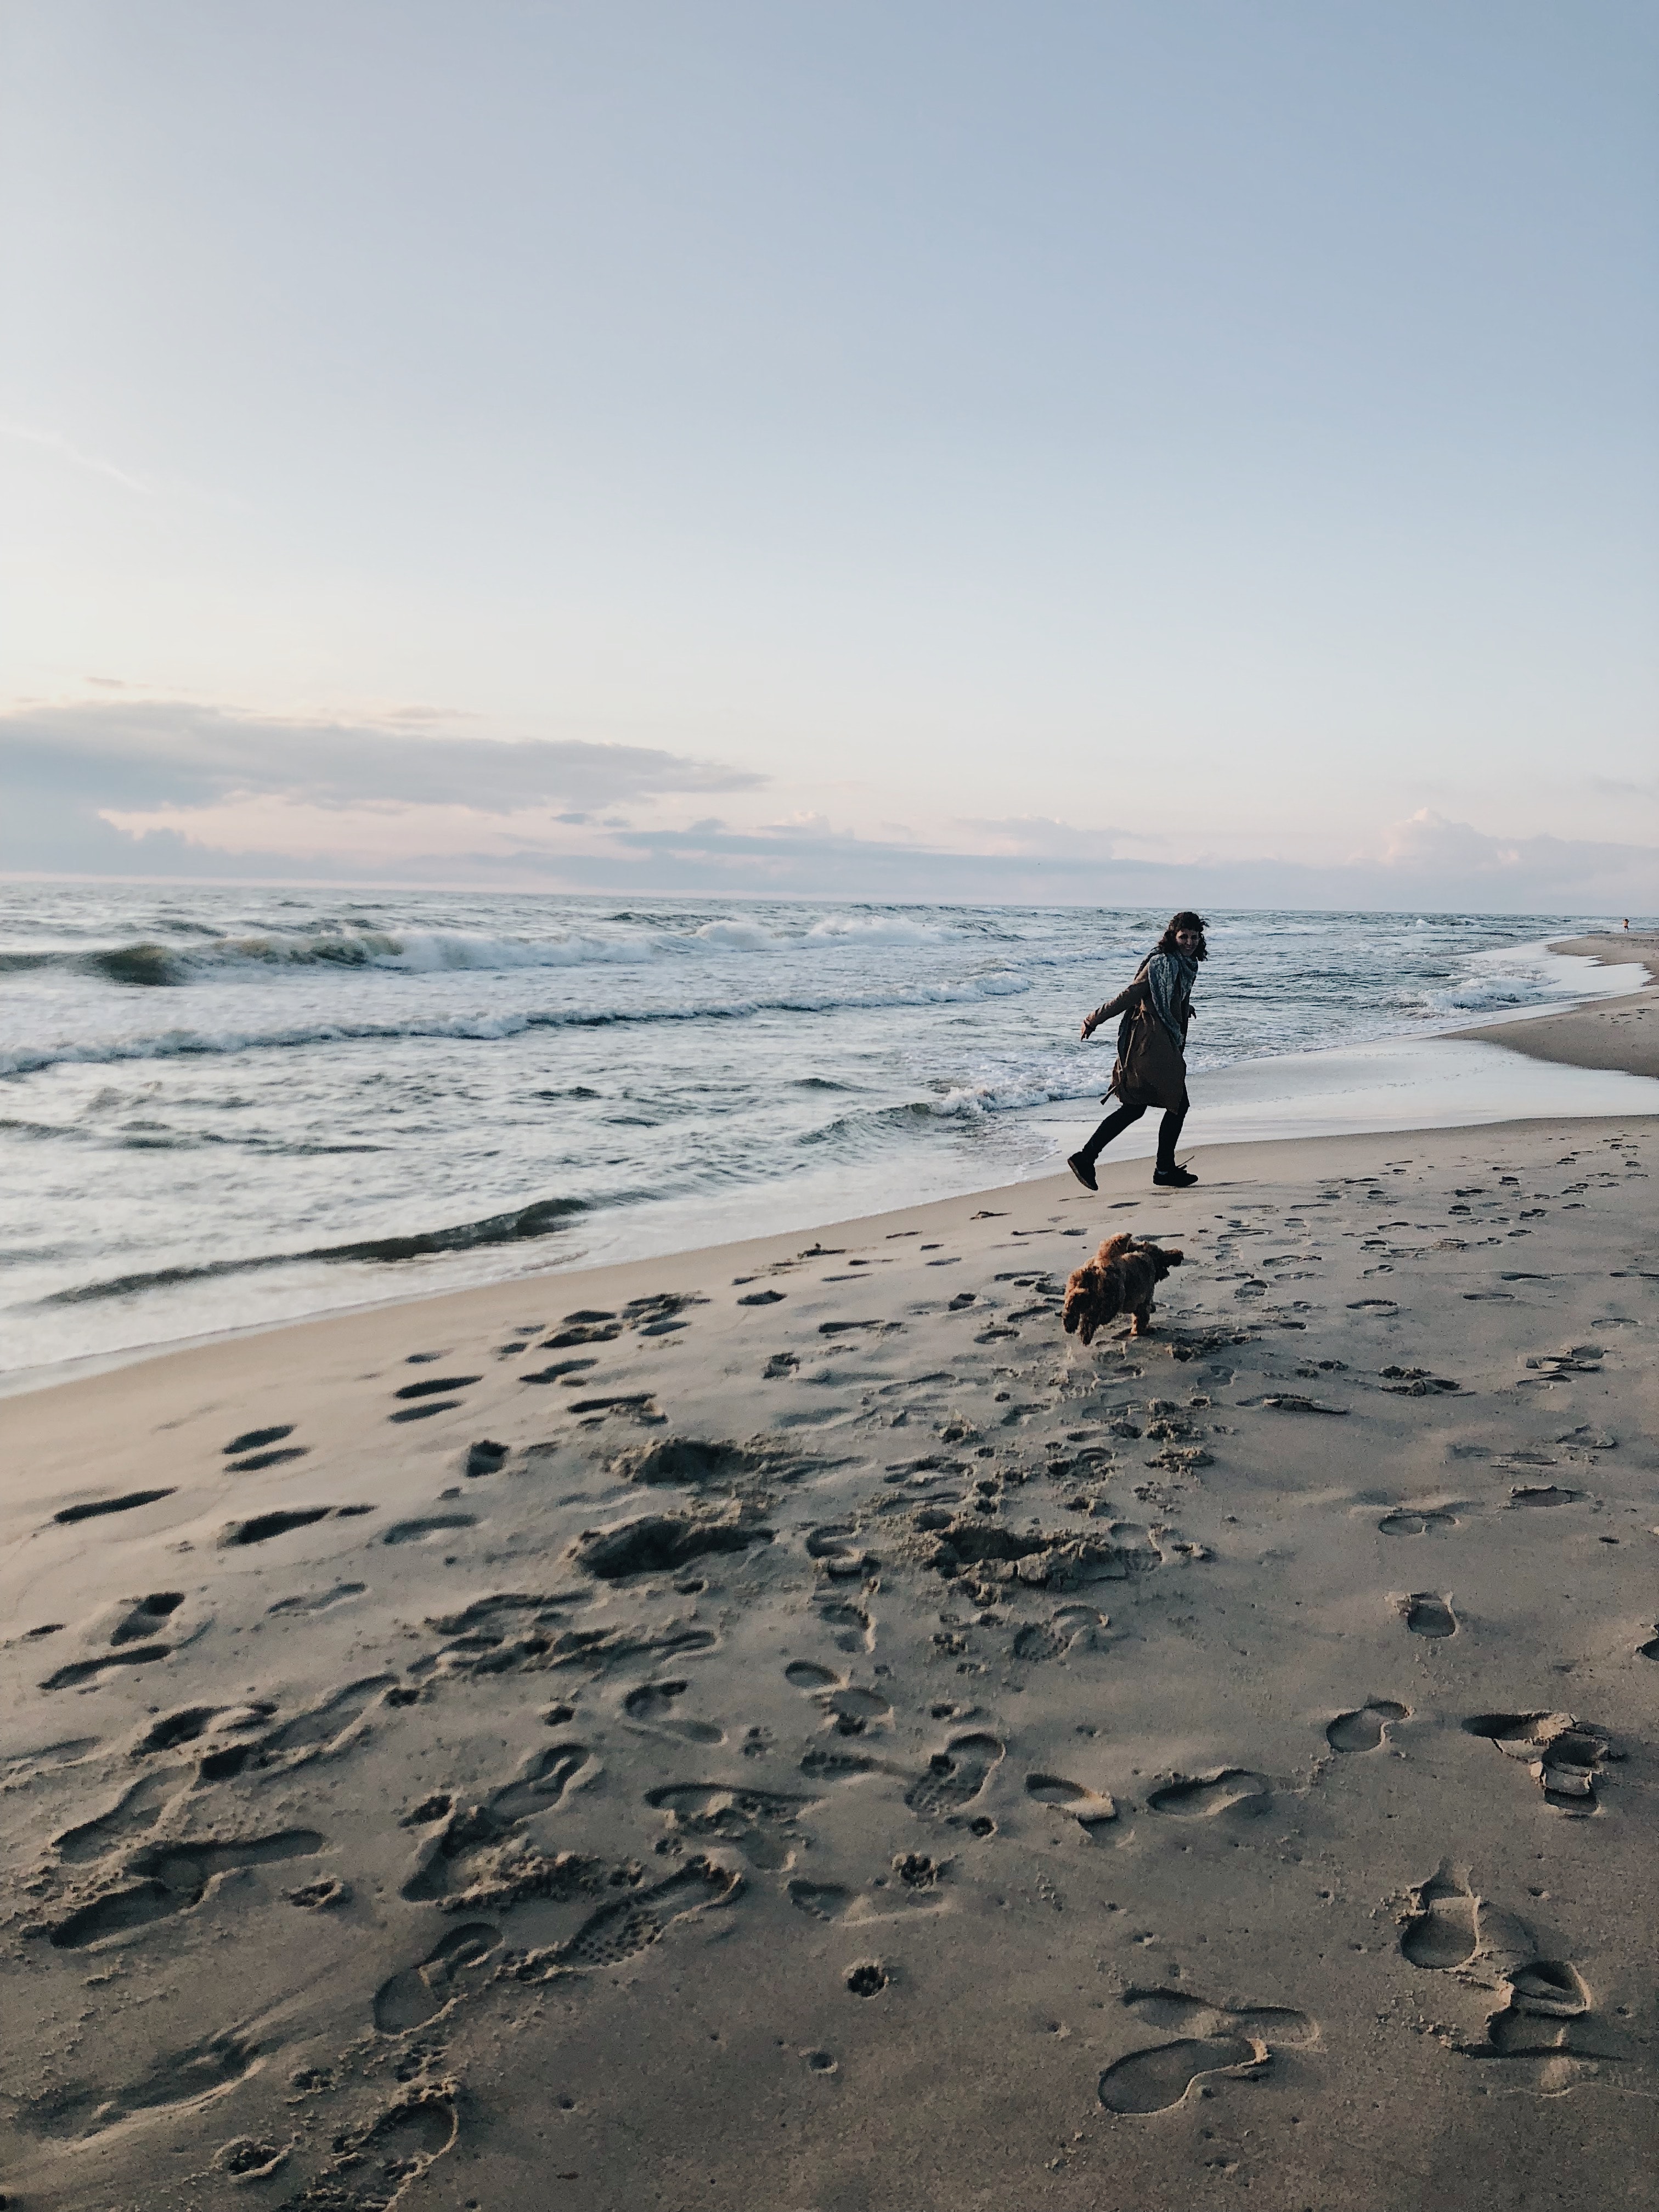
beach, water, ocean, sea, sky, shore, coast, wave, sand, reflection, tide, horizon, cloud, wind wave, fun, vacation, coastal and oceanic landforms, calm, rock, play, evening, mudflat, shadow, bay, tourism